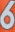
Number: 6